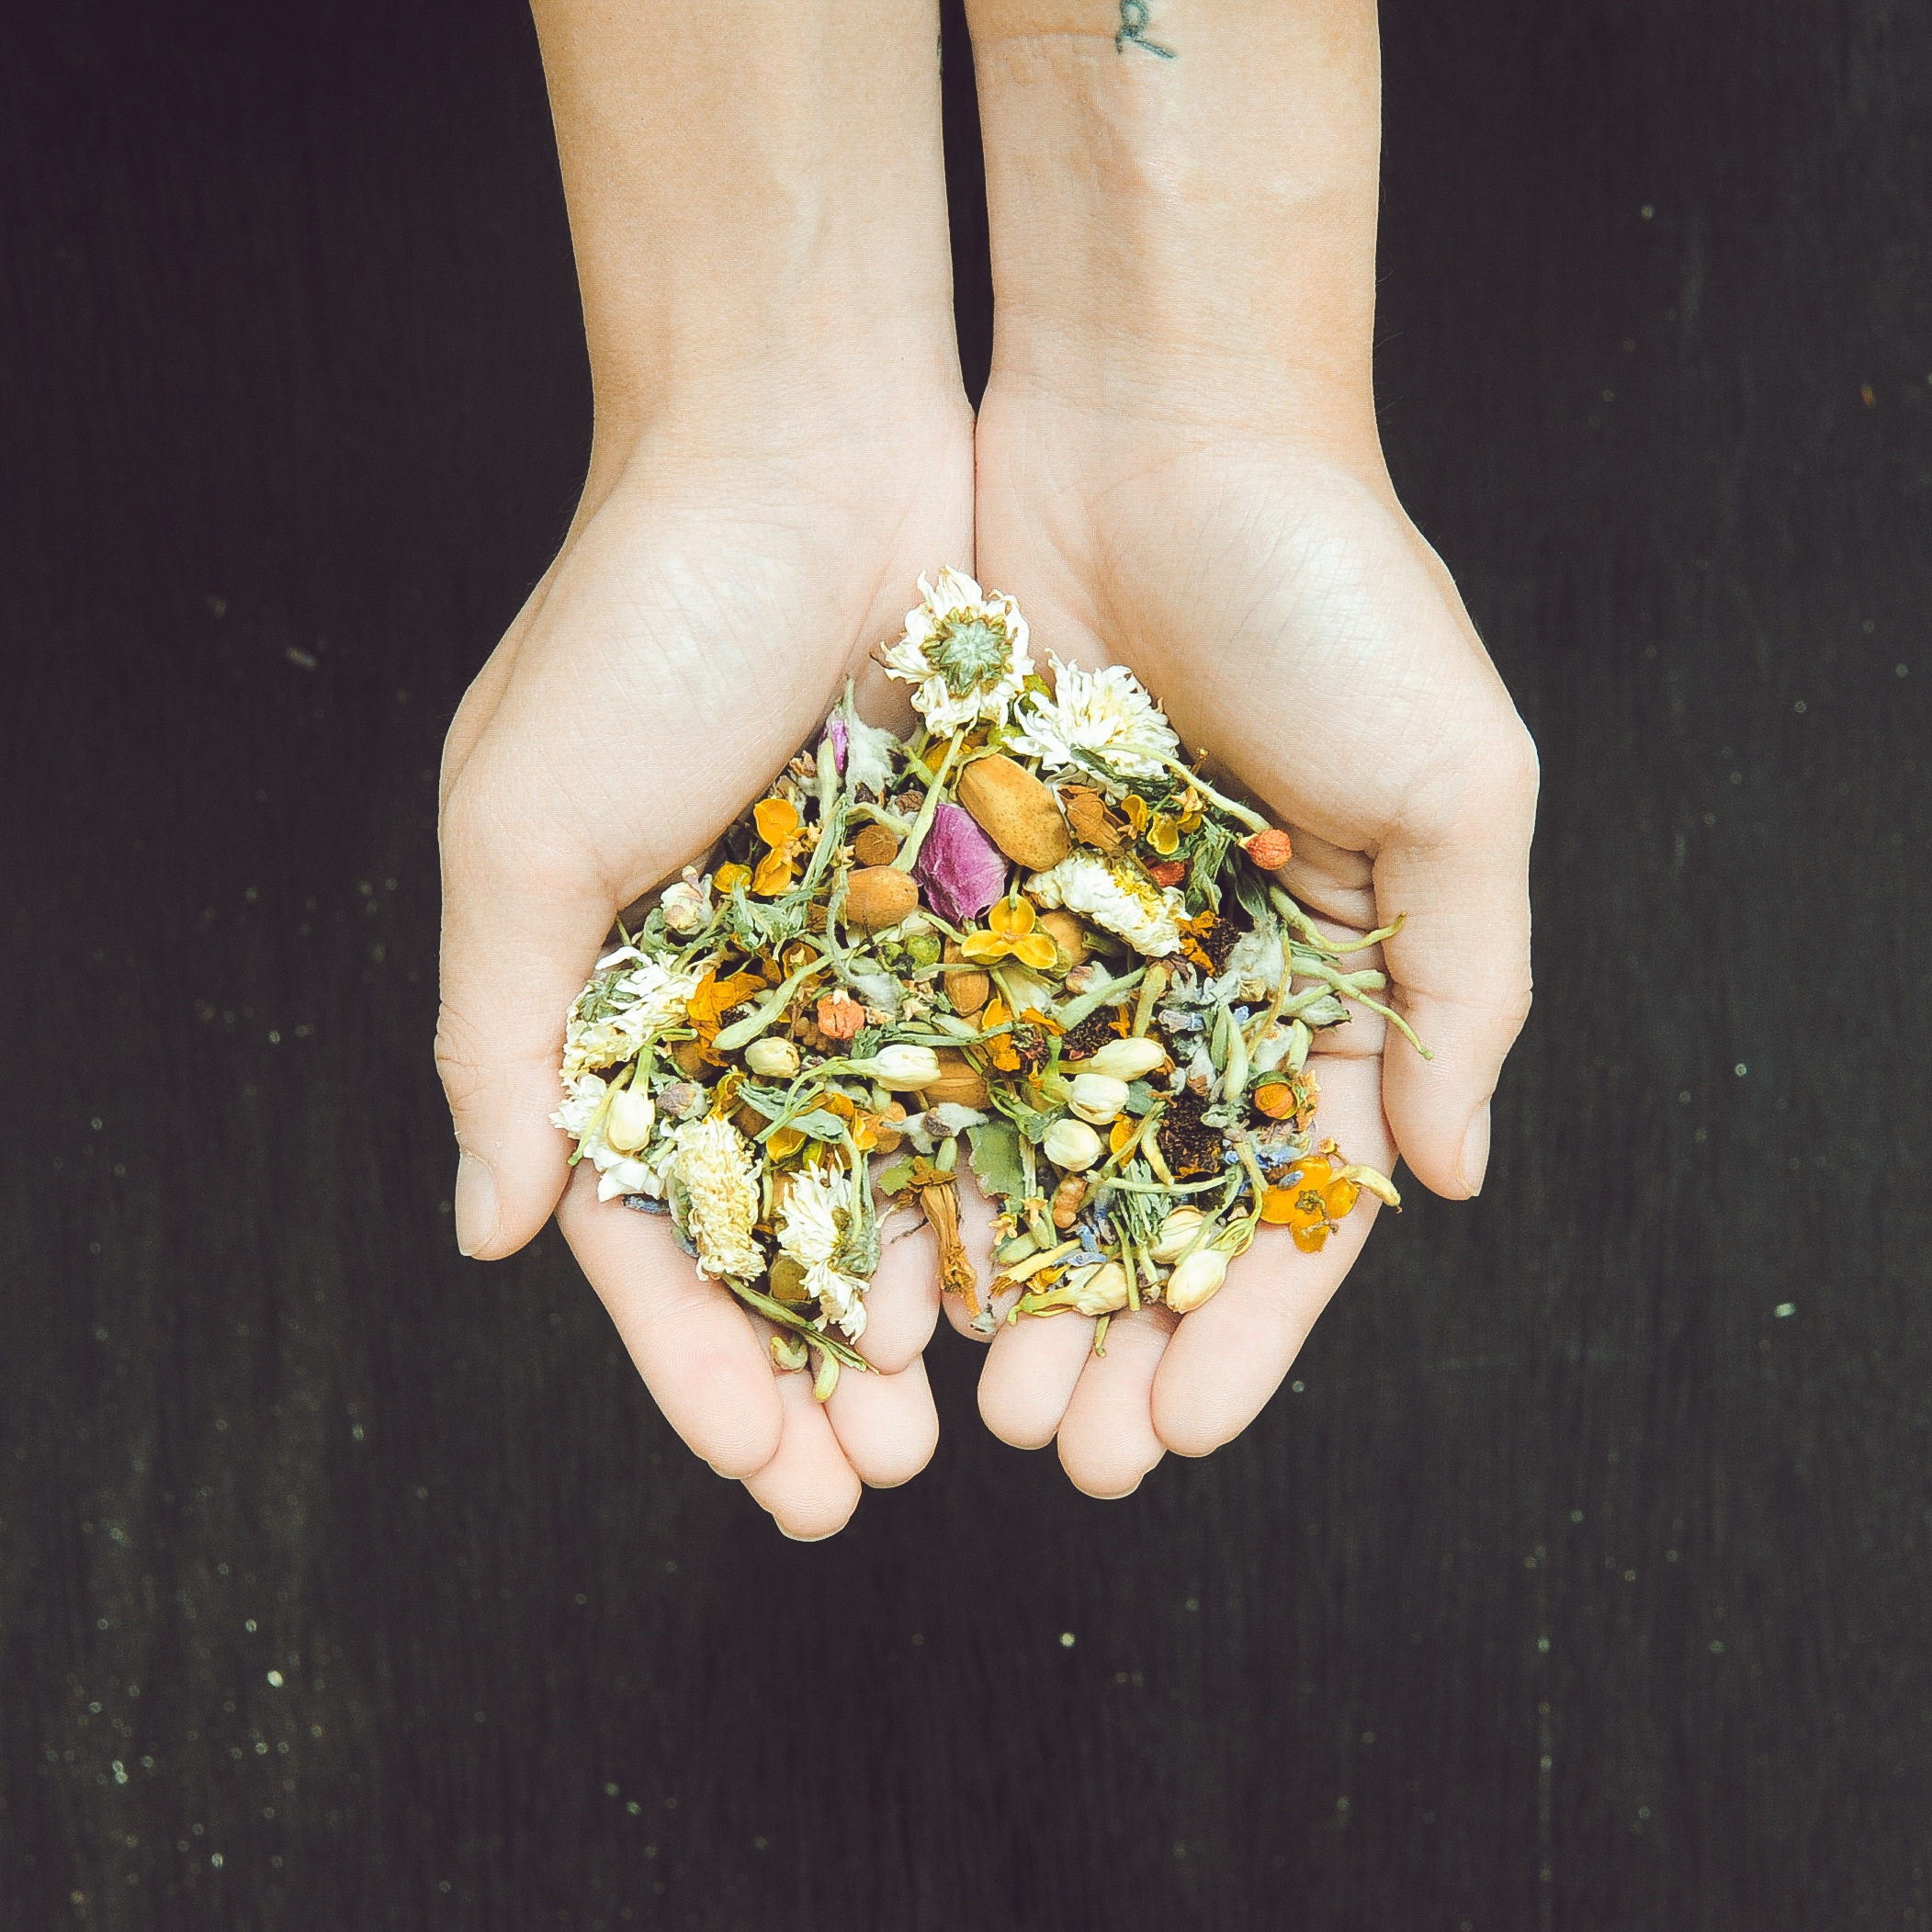
hand, leaf, flower, petal, finger, green, yellow, close up, jewellery, macro photography, fashion accessory